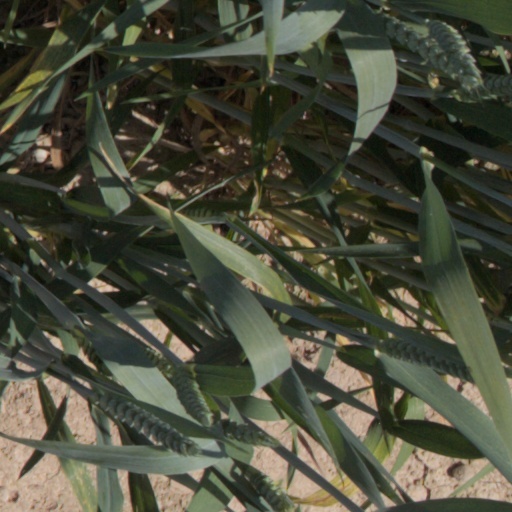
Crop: wheat